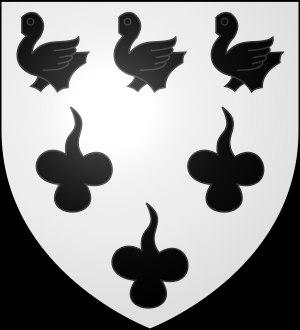
Raoul Blin de Bourdon, né à Abbeville le 20 mai 1837 et mort le 17 avril 1940 à Paris dans le 8ᵉ, est un voyageur et homme politique français du XIXᵉ siècle.